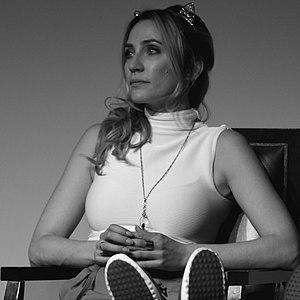
Jessica Harmon, est une actrice canadienne née le 27 décembre 1985 à Barrie, en Ontario, au.